World Snooker Championship

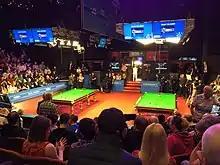
The two-table setup at the 2019 event

The televised stages of the World Championship have used the same format since 1982, with the exception of a change to the semi-final format that was introduced in 1997. The main competition is a single-elimination (knockout) tournament with 32 players, contested over 17 days ending on the first Monday in May, which is May Day bank holiday in the United Kingdom. Of the 32 players, 16 are seeded automatically into the main draw and the other 16 need to earn a place through a qualifying competition, which takes place immediately before the main competition but at a separate venue. The reigning world champion receives a direct entry and is the number one seed in the draw. The other 15 direct entries are based on the latest world rankings, these players being seeded according to their world ranking positions. As the defending champion is usually a player that is ranked in the top 16, it is normally the top 16 ranked players that receive a direct entry to the main competition (if the defending champion is outside the top 16, then the top 15 ranked players receive a direct entry in addition to the defending champion).